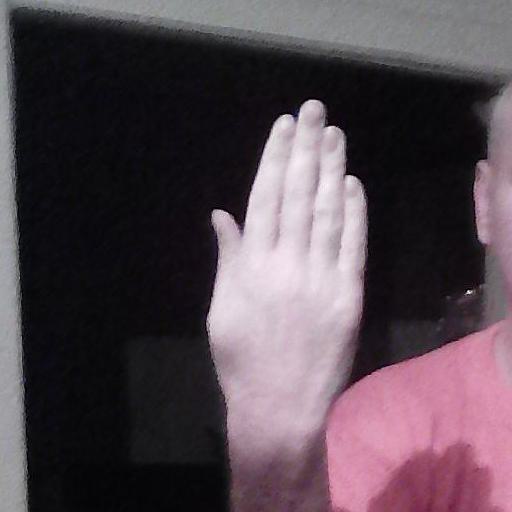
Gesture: stop_inverted